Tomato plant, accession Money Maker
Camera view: vertical (180 deg); turntable rotation: 300 degrees
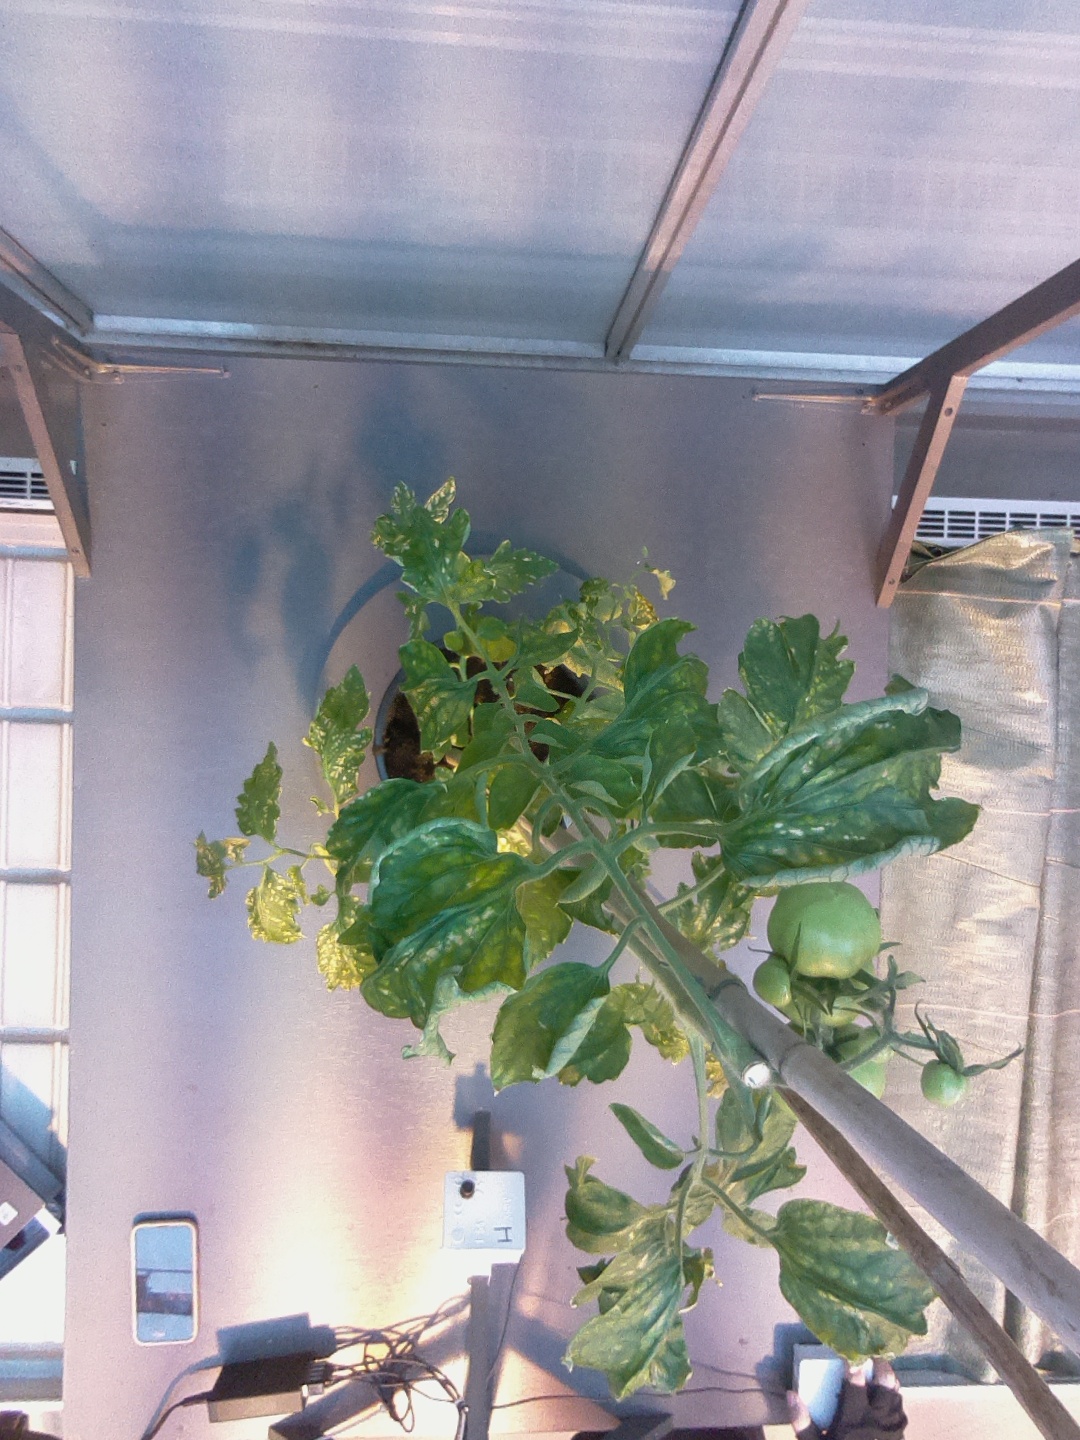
BBCH growth stage 75: 50%-60% of final fruit size